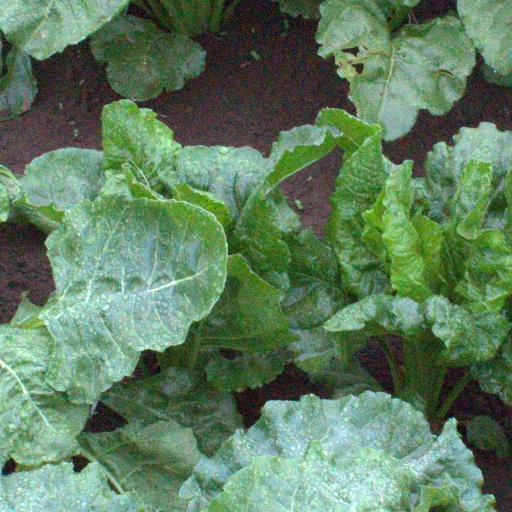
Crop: sugar beet